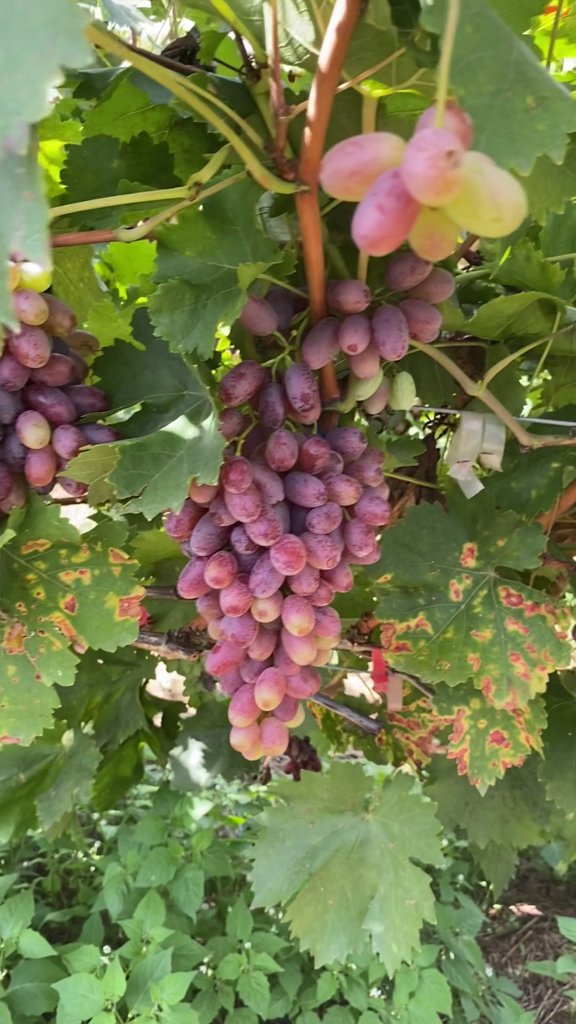
Berries visible: 100
Grape clusters: 3